Kuala Lumpur

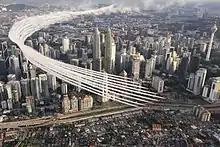
The British Red Arrows flying over the city in 2016

Kuala Lumpur has seen several civil disturbances over the years. A riot in 1897 was a relatively minor affair that began with the confiscation of faulty "dacing" (a scale used by traders), and in 1912, a more serious disturbance called the "tauchang" riot began during the Chinese New Year with the cutting of pigtails and ended with rioting and factional fighting lasting several days. The worst rioting on record in Malaysia, however, occurred on 13 May 1969, when race riots broke out in Kuala Lumpur. The so-called 13 May Incident included violent conflicts between members of the Malay and the Chinese communities, the result of Malays' dissatisfaction with their socio-political status. The riots caused the deaths of 196 people, according to official figures, and led to major changes in the country's economic policy to promote and prioritise Malay economic development over that of other ethnicities.